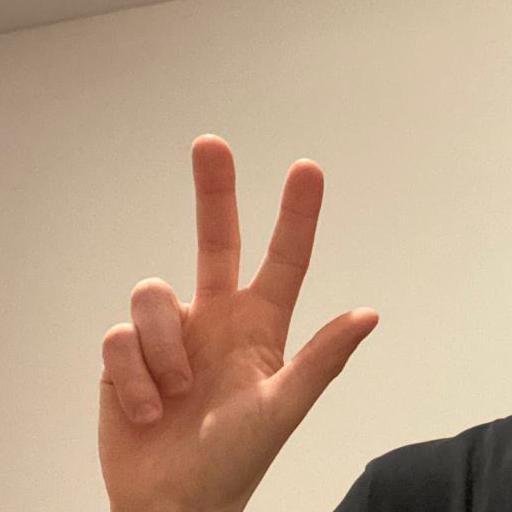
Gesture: three2